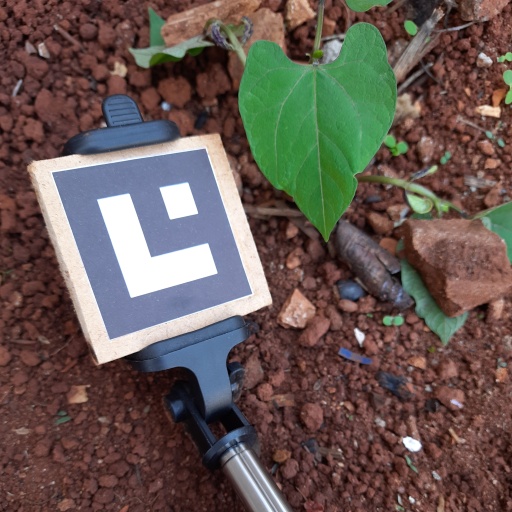
Observations: wavy surface, no eating holes, under shade